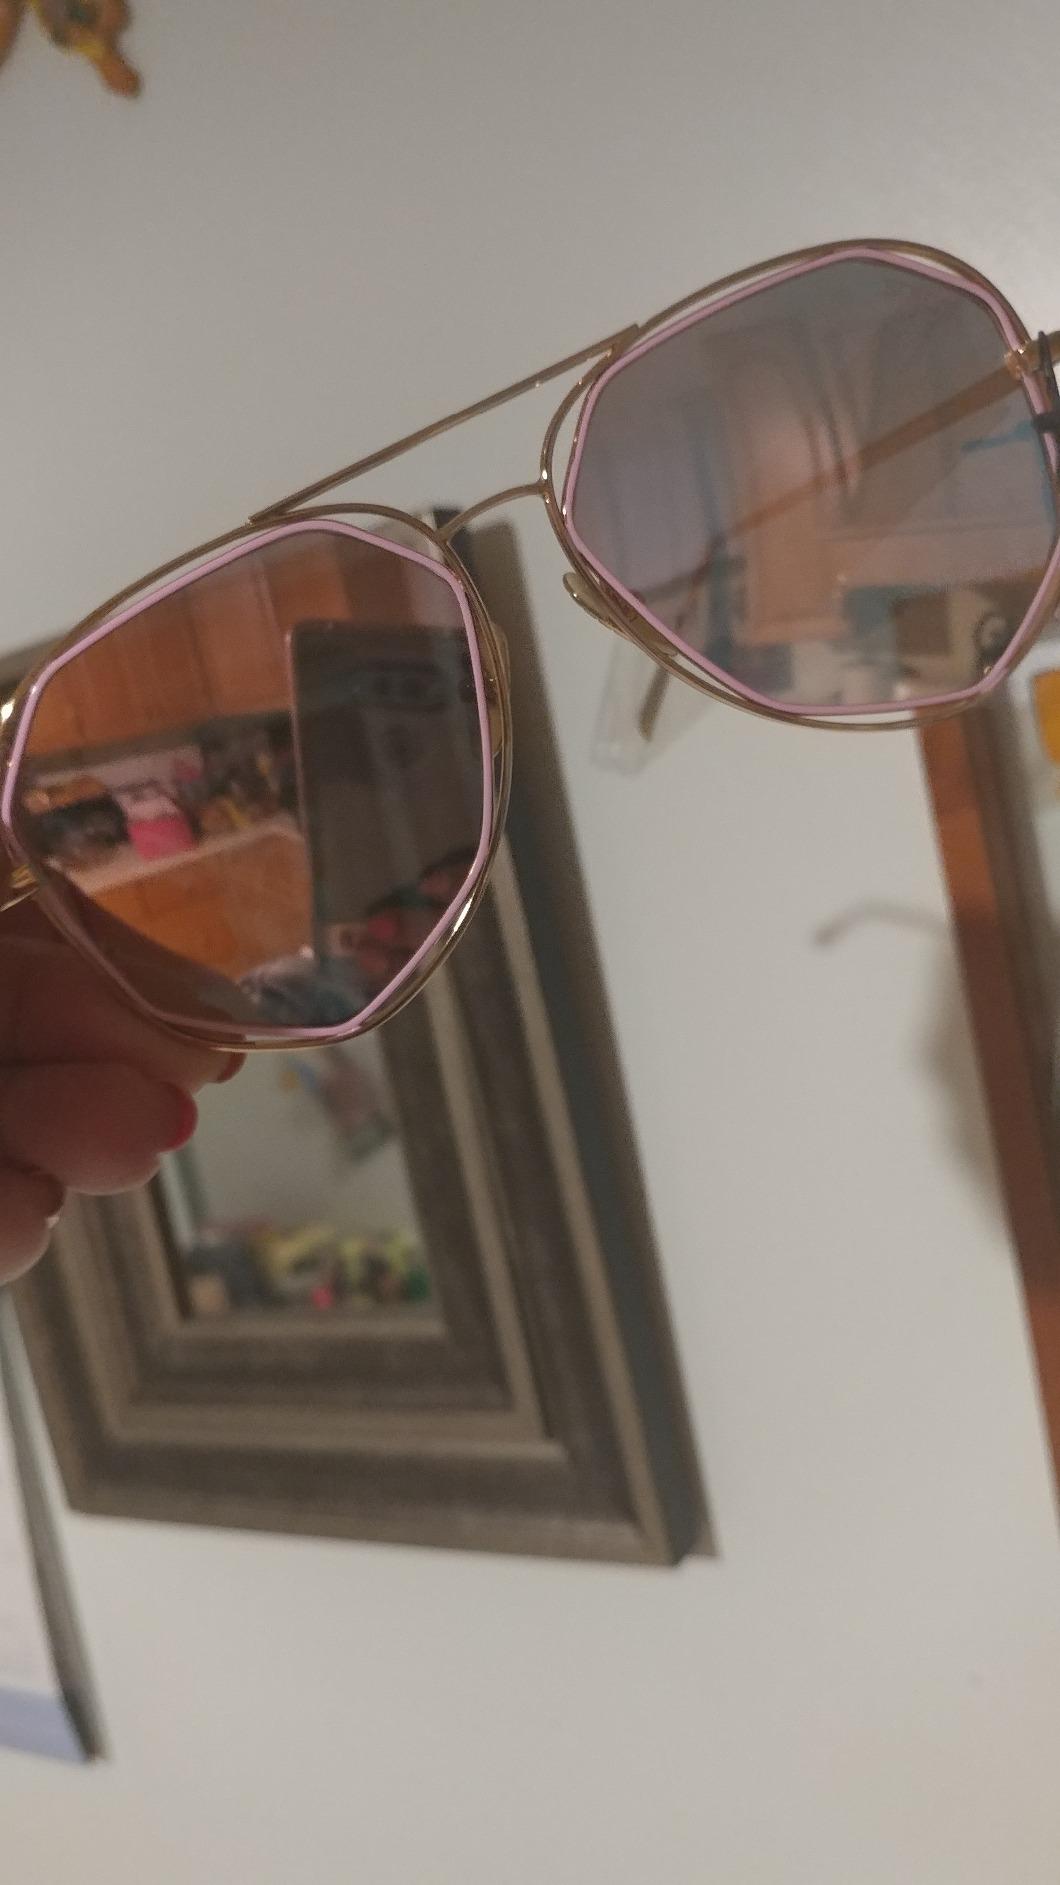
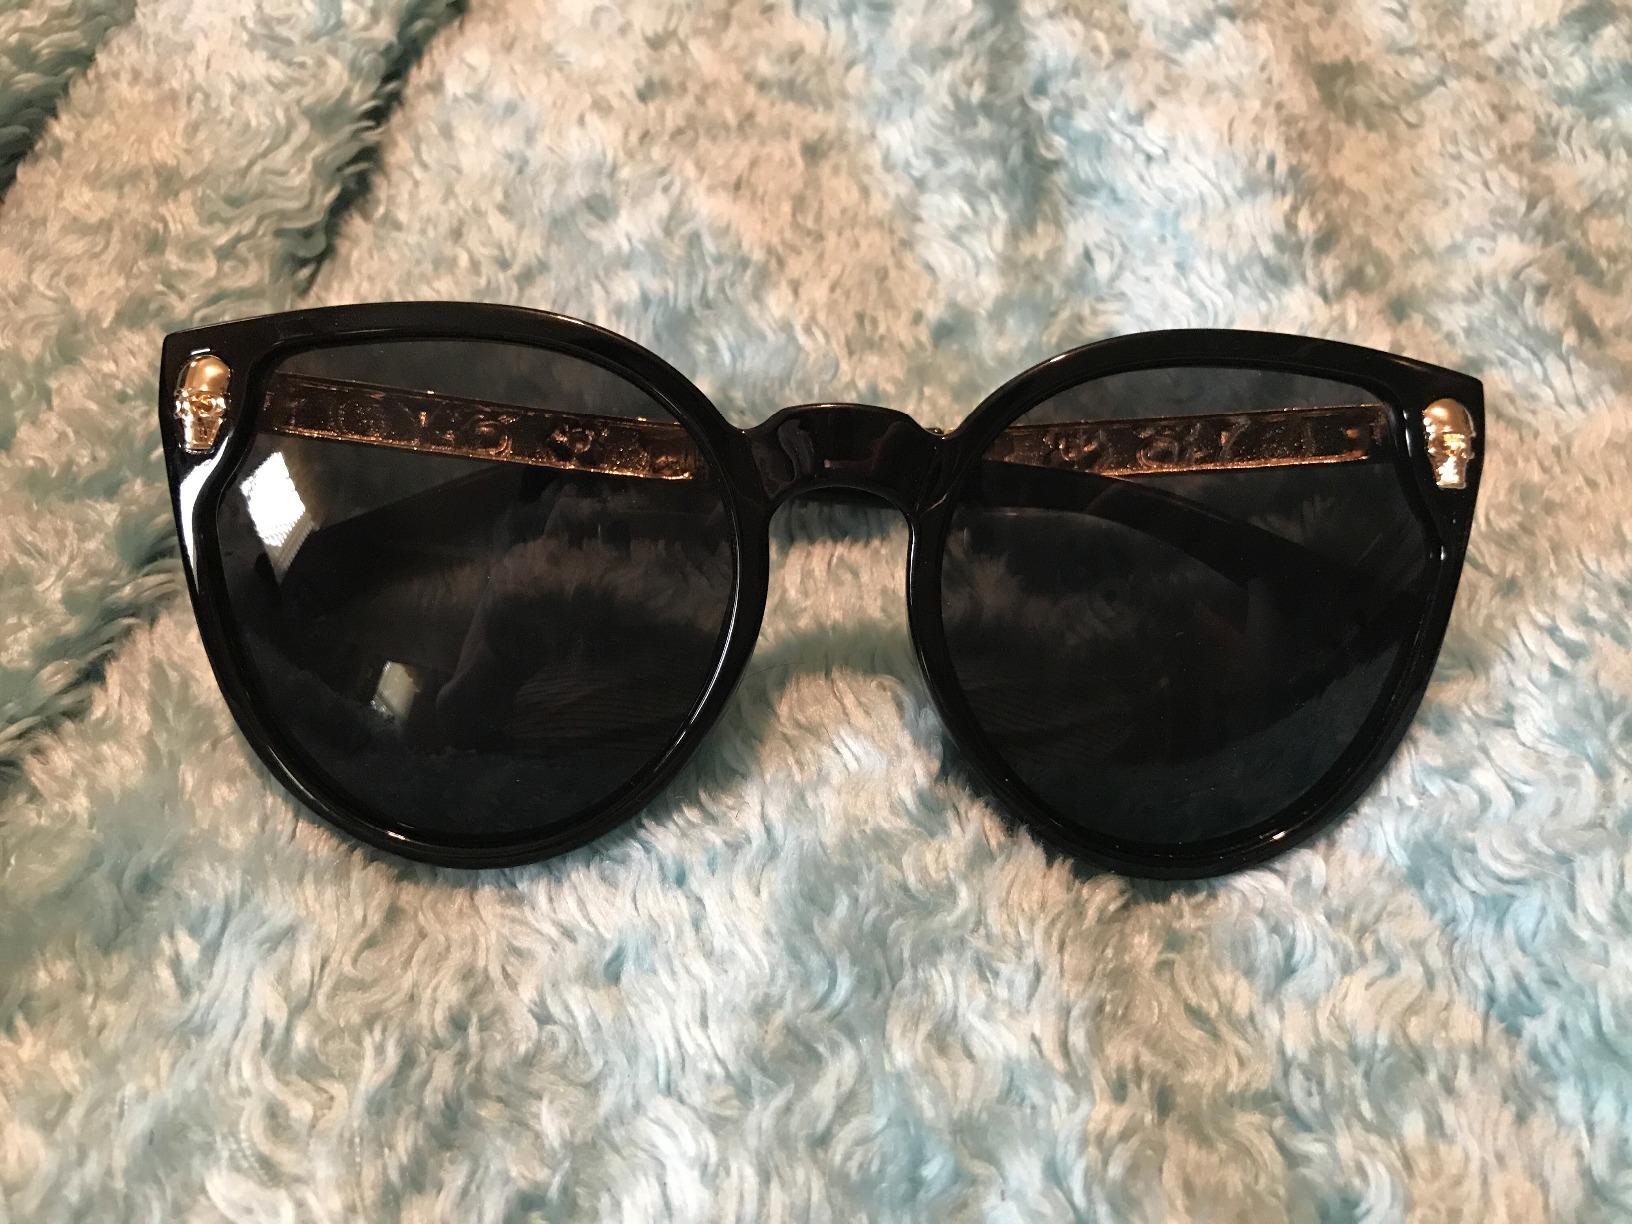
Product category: accessories_sunglasses
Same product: no